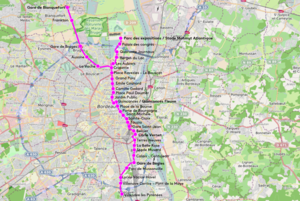
Plan de l'actuelle ligne C du tramway de Bordeaux
La ligne C du tramway de Bordeaux est une ligne de tramway de l'agglomération bordelaise qui relie les stations Parc des Expositions - Stade Matmut-Atlantique ou Blanquefort Gare ou Cracovie aux stations Gare de Bègles ou Pyrénées. Suivant un axe allant du nord au sud, elle fait la liaison entre le parc des Expositions et le stade Matmut-Atlantique, le centre-ville de Bordeaux, la gare de Bordeaux-Saint-Jean et la commune de Villenave-d'Ornon.